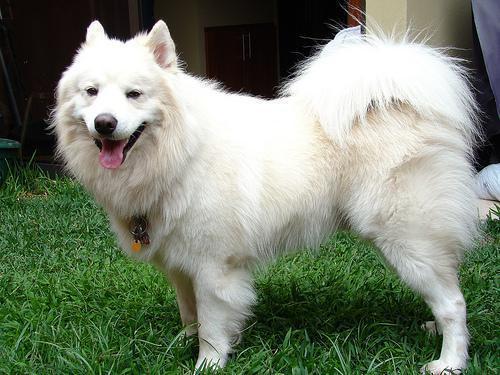
samoyed